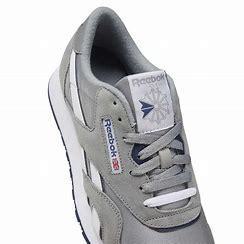
Brand: Reebok
Model: Classic Nylon